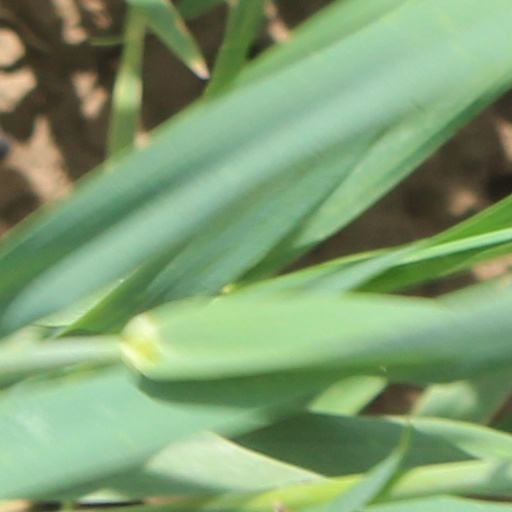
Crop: wheat